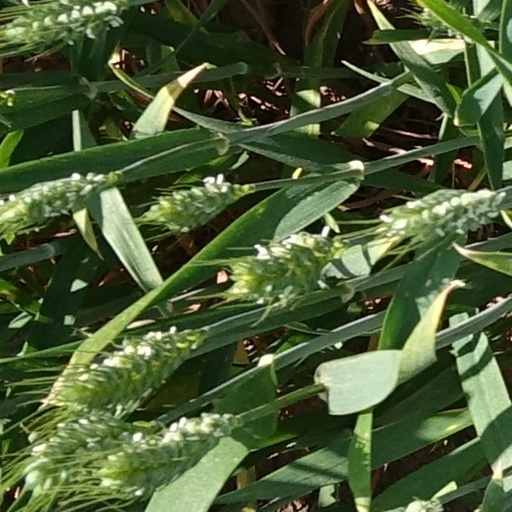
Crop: wheat